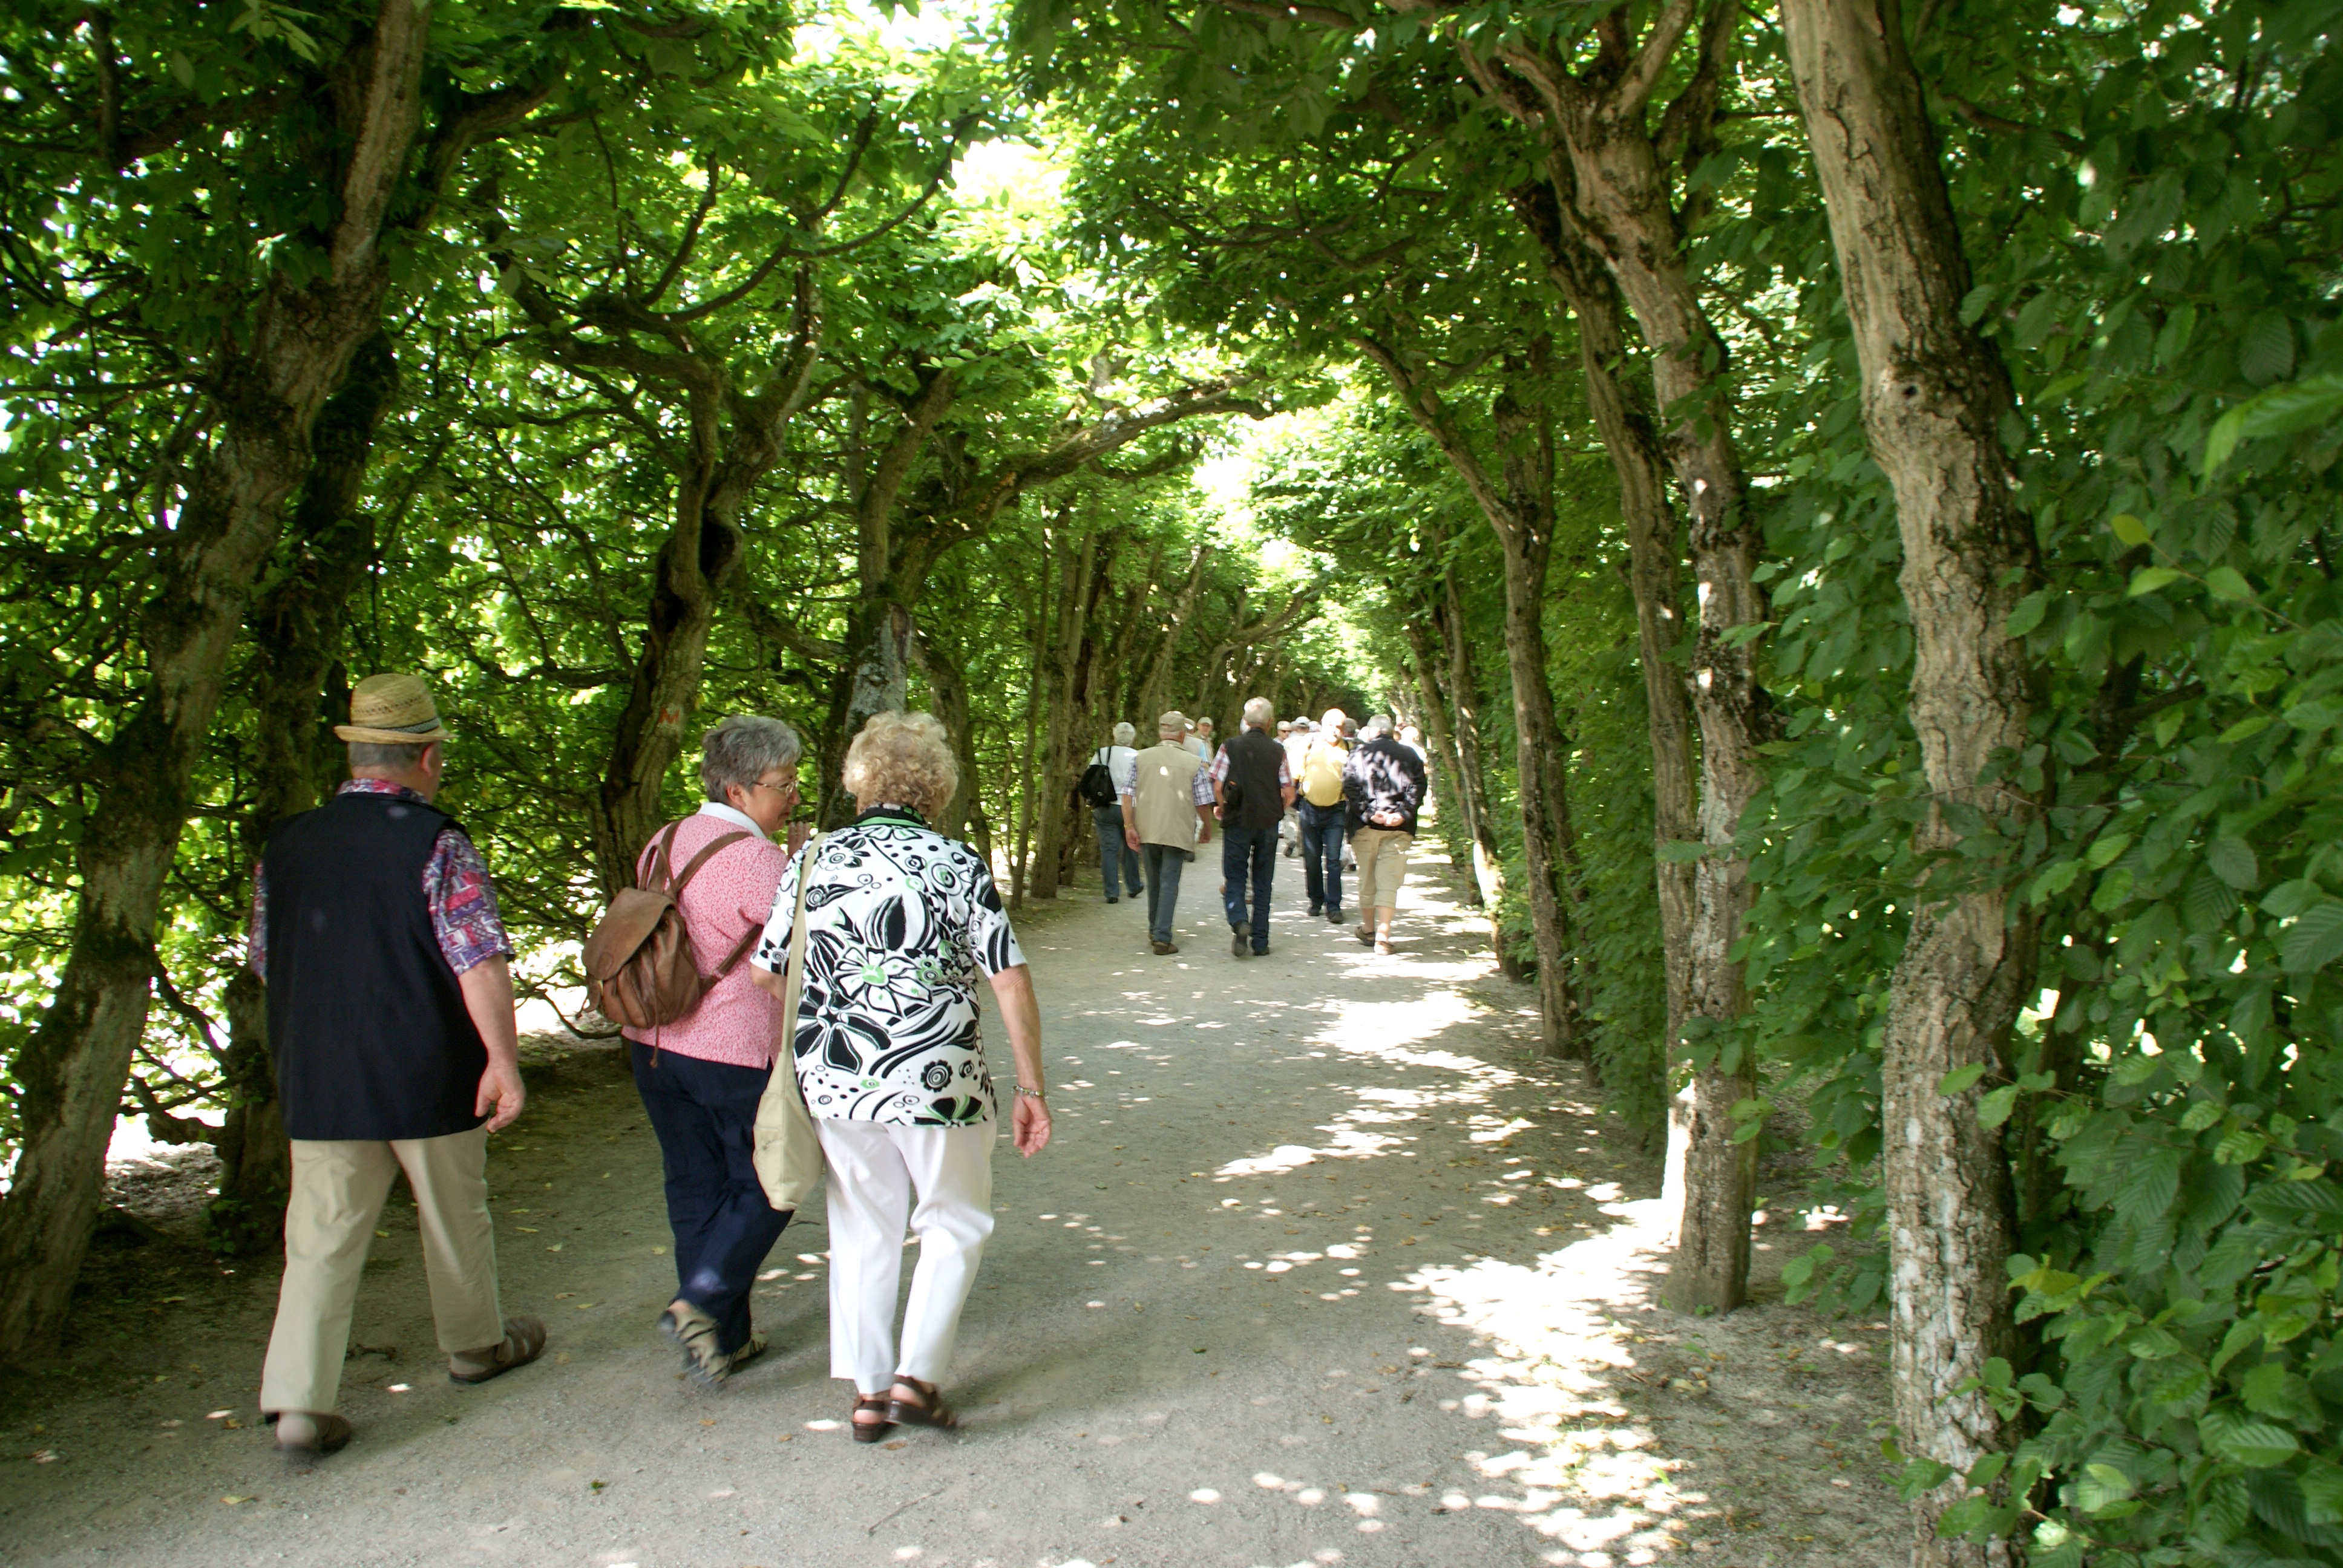
tree, nature, walking, road, hiking, flower, walk, human, trees, ceremony, avenue, woodland, away, personal, tree lined avenue, mci ride